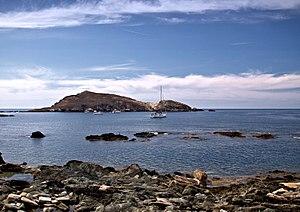
L'îlot de Capense est une petite île baignée par la mer Méditerranée, située sur la commune de Centuri située dans le département de la Haute-Corse et de la Région Corse.
Centuri est une commune française située dans la circonscription départementale de la Haute-Corse et le territoire de la collectivité de Corse. Elle appartient à l'ancienne piève de Luri, dans le Cap Corse.